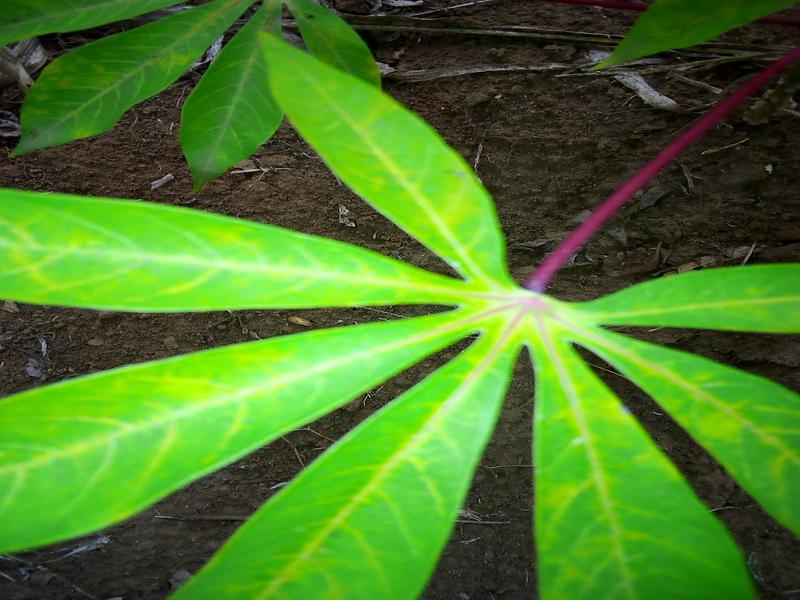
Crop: cassava
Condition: brown_streak_disease